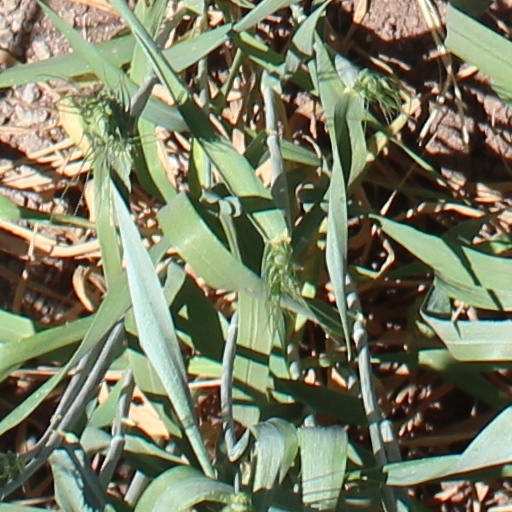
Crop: wheat